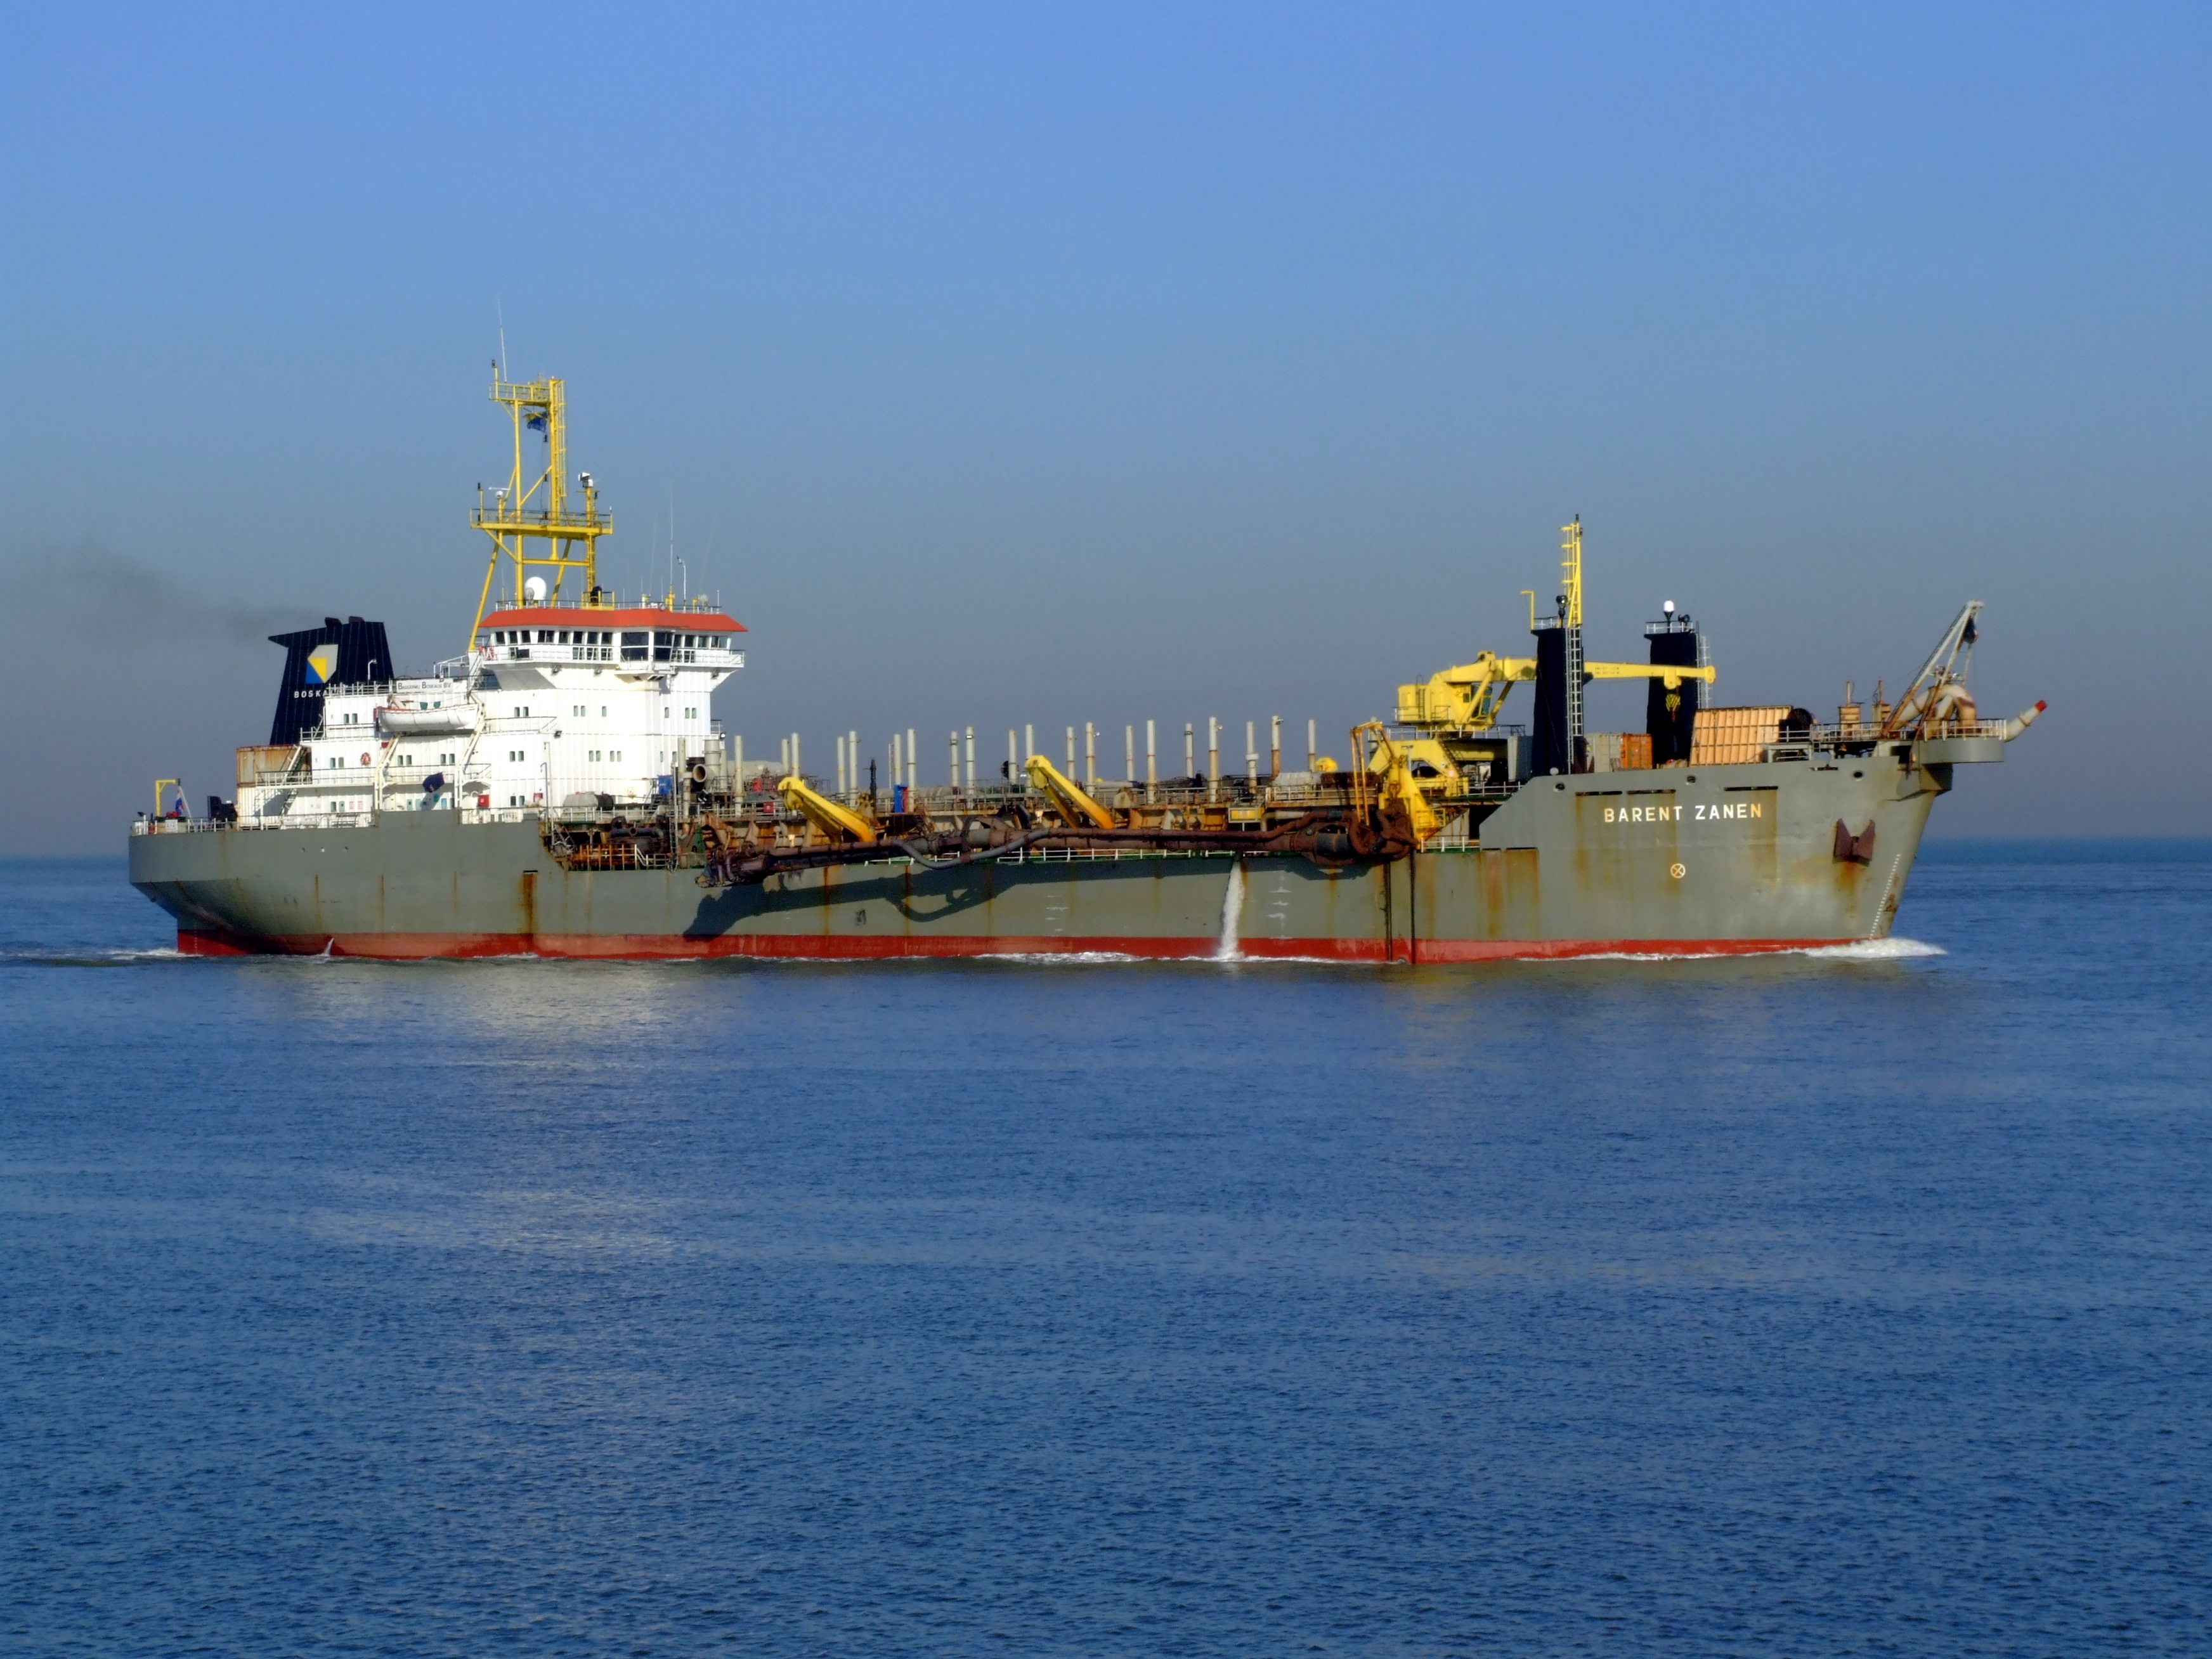
sea, water, ocean, ship, transportation, vessel, vehicle, cargo ship, nautical, channel, tugboat, watercraft, logistics, container ship, freight transport, oil tanker, tank ship, bulk carrier, research vessel, floating production storage and offloading, offshore drilling, anchor handling tug supply vessel, platform supply vessel, reefer ship, roll on roll off, semi submersible, heavy lift ship, barent zanen, dredge ship